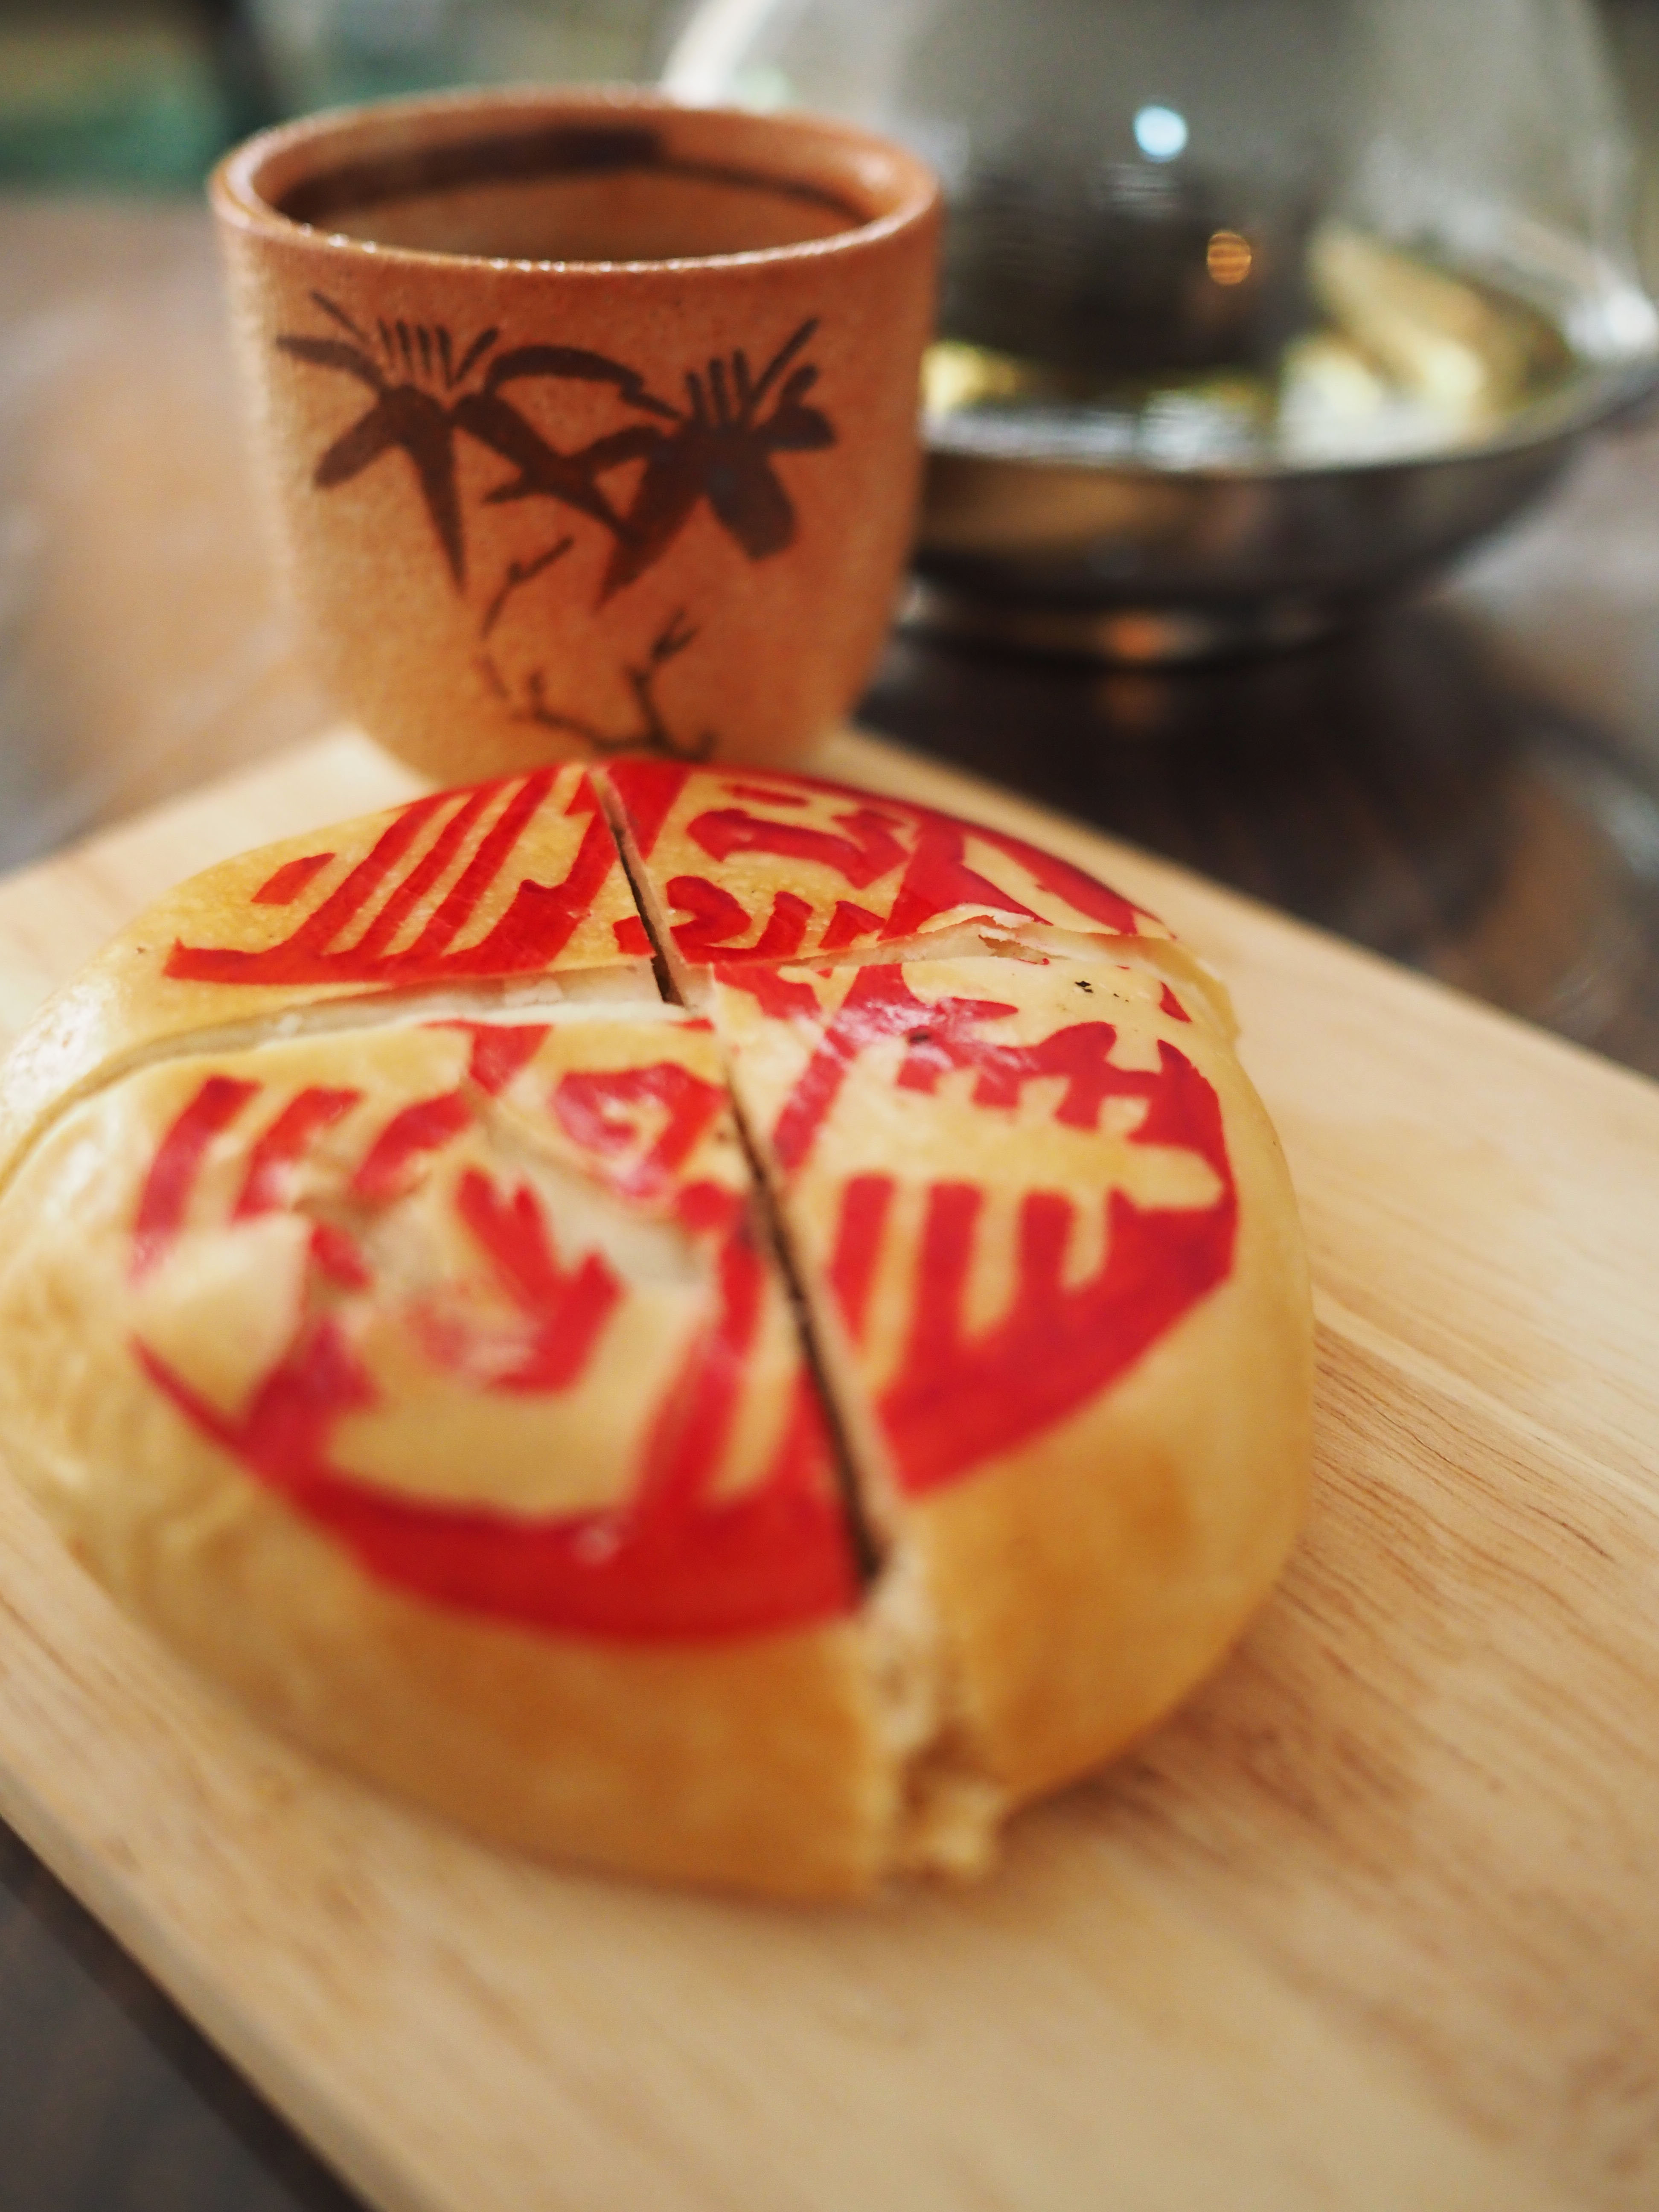
food, tableware, dishware, ingredient, recipe, cup, serveware, plate, drinkware, icing, fast food, table, cuisine, ceramic, produce, dish, dessert, cooking, sweetness, baked goods, comfort food, pottery, porcelain, finger food, baking, pastry, culinary art, delicacy, earthenware, buttercream, junk food, bread, kitchen utensil, petit four, Take out food, font, cheesecake, kuchen, japanese cuisine, snack, cream, patisserie